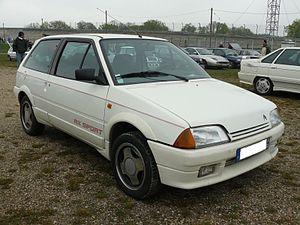
La Citroën AX est une voiture citadine conçue par le constructeur français Citroën, produite de 1986 à 1999.